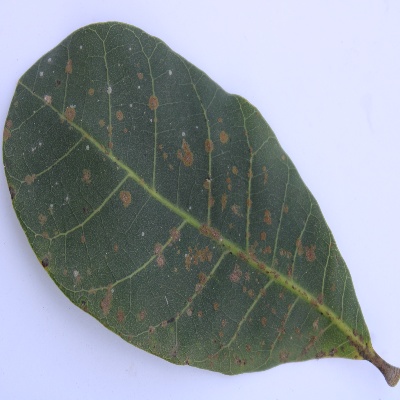
Crop: Cashew
Condition: red rust